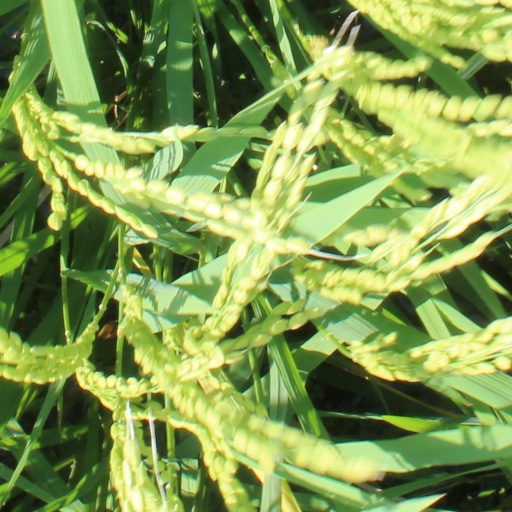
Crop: rice